List of tallest buildings in Calgary

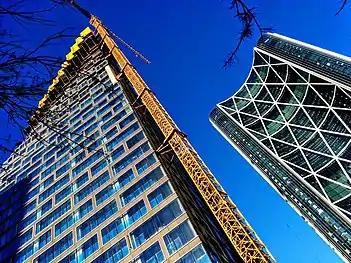
Telus Sky under construction in 2018 (left) and The Bow (right)

Among the earliest multi-storey buildings to be built in Calgary was the Grain Exchange Building, a six-storey building completed in 1908. Considered a tall building at the time, it was the tallest building in the city upon completion, and functioned as a hub for grain businesses. It also contained Calgary's first passenger elevator. The city's rapid growth cemented it as a major trading centre in Western Canada, and an influx of tourists encouraged the construction of the Fairmont Palliser Hotel in 1914. Originally built to eight storeys, four additional floors were added in 1929 to accommodate the city's further growth.